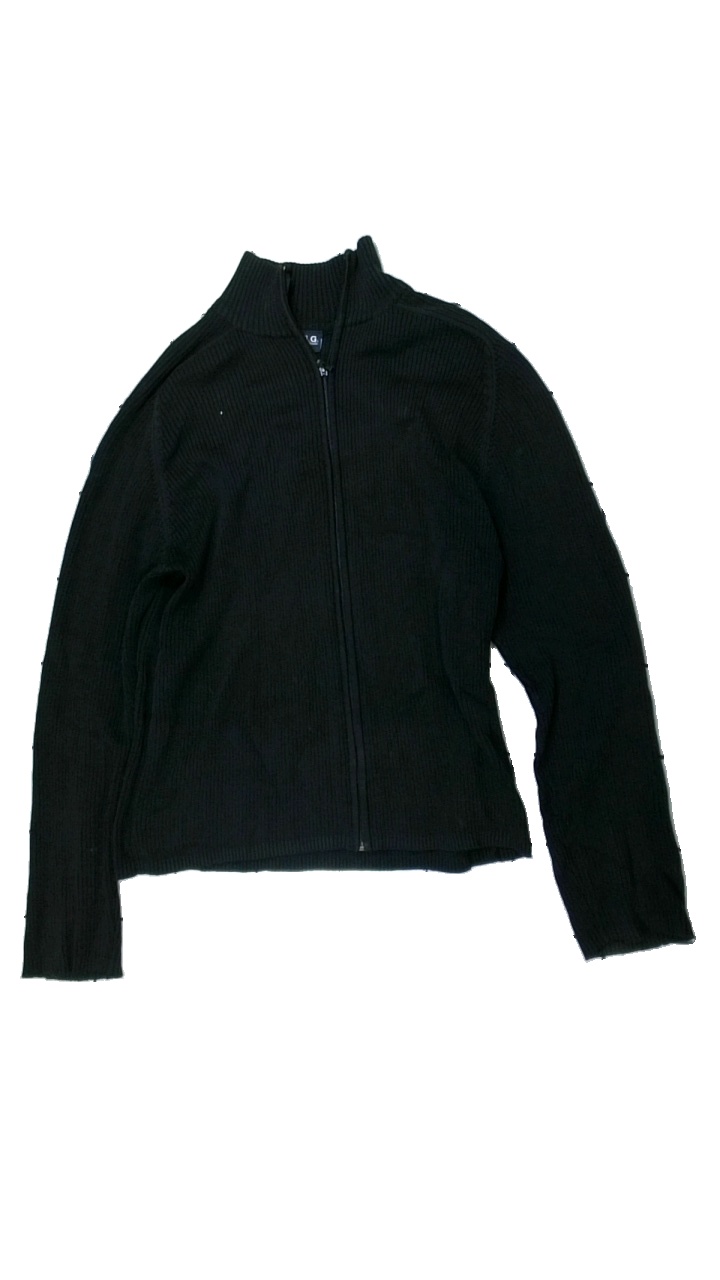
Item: Sweater (Men)
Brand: Logg (h&m)
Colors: Black
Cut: Regular, Turtle neck
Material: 100% cotton
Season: All
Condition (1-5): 2
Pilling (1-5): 4
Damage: Stains
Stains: Minor
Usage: Export
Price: <50